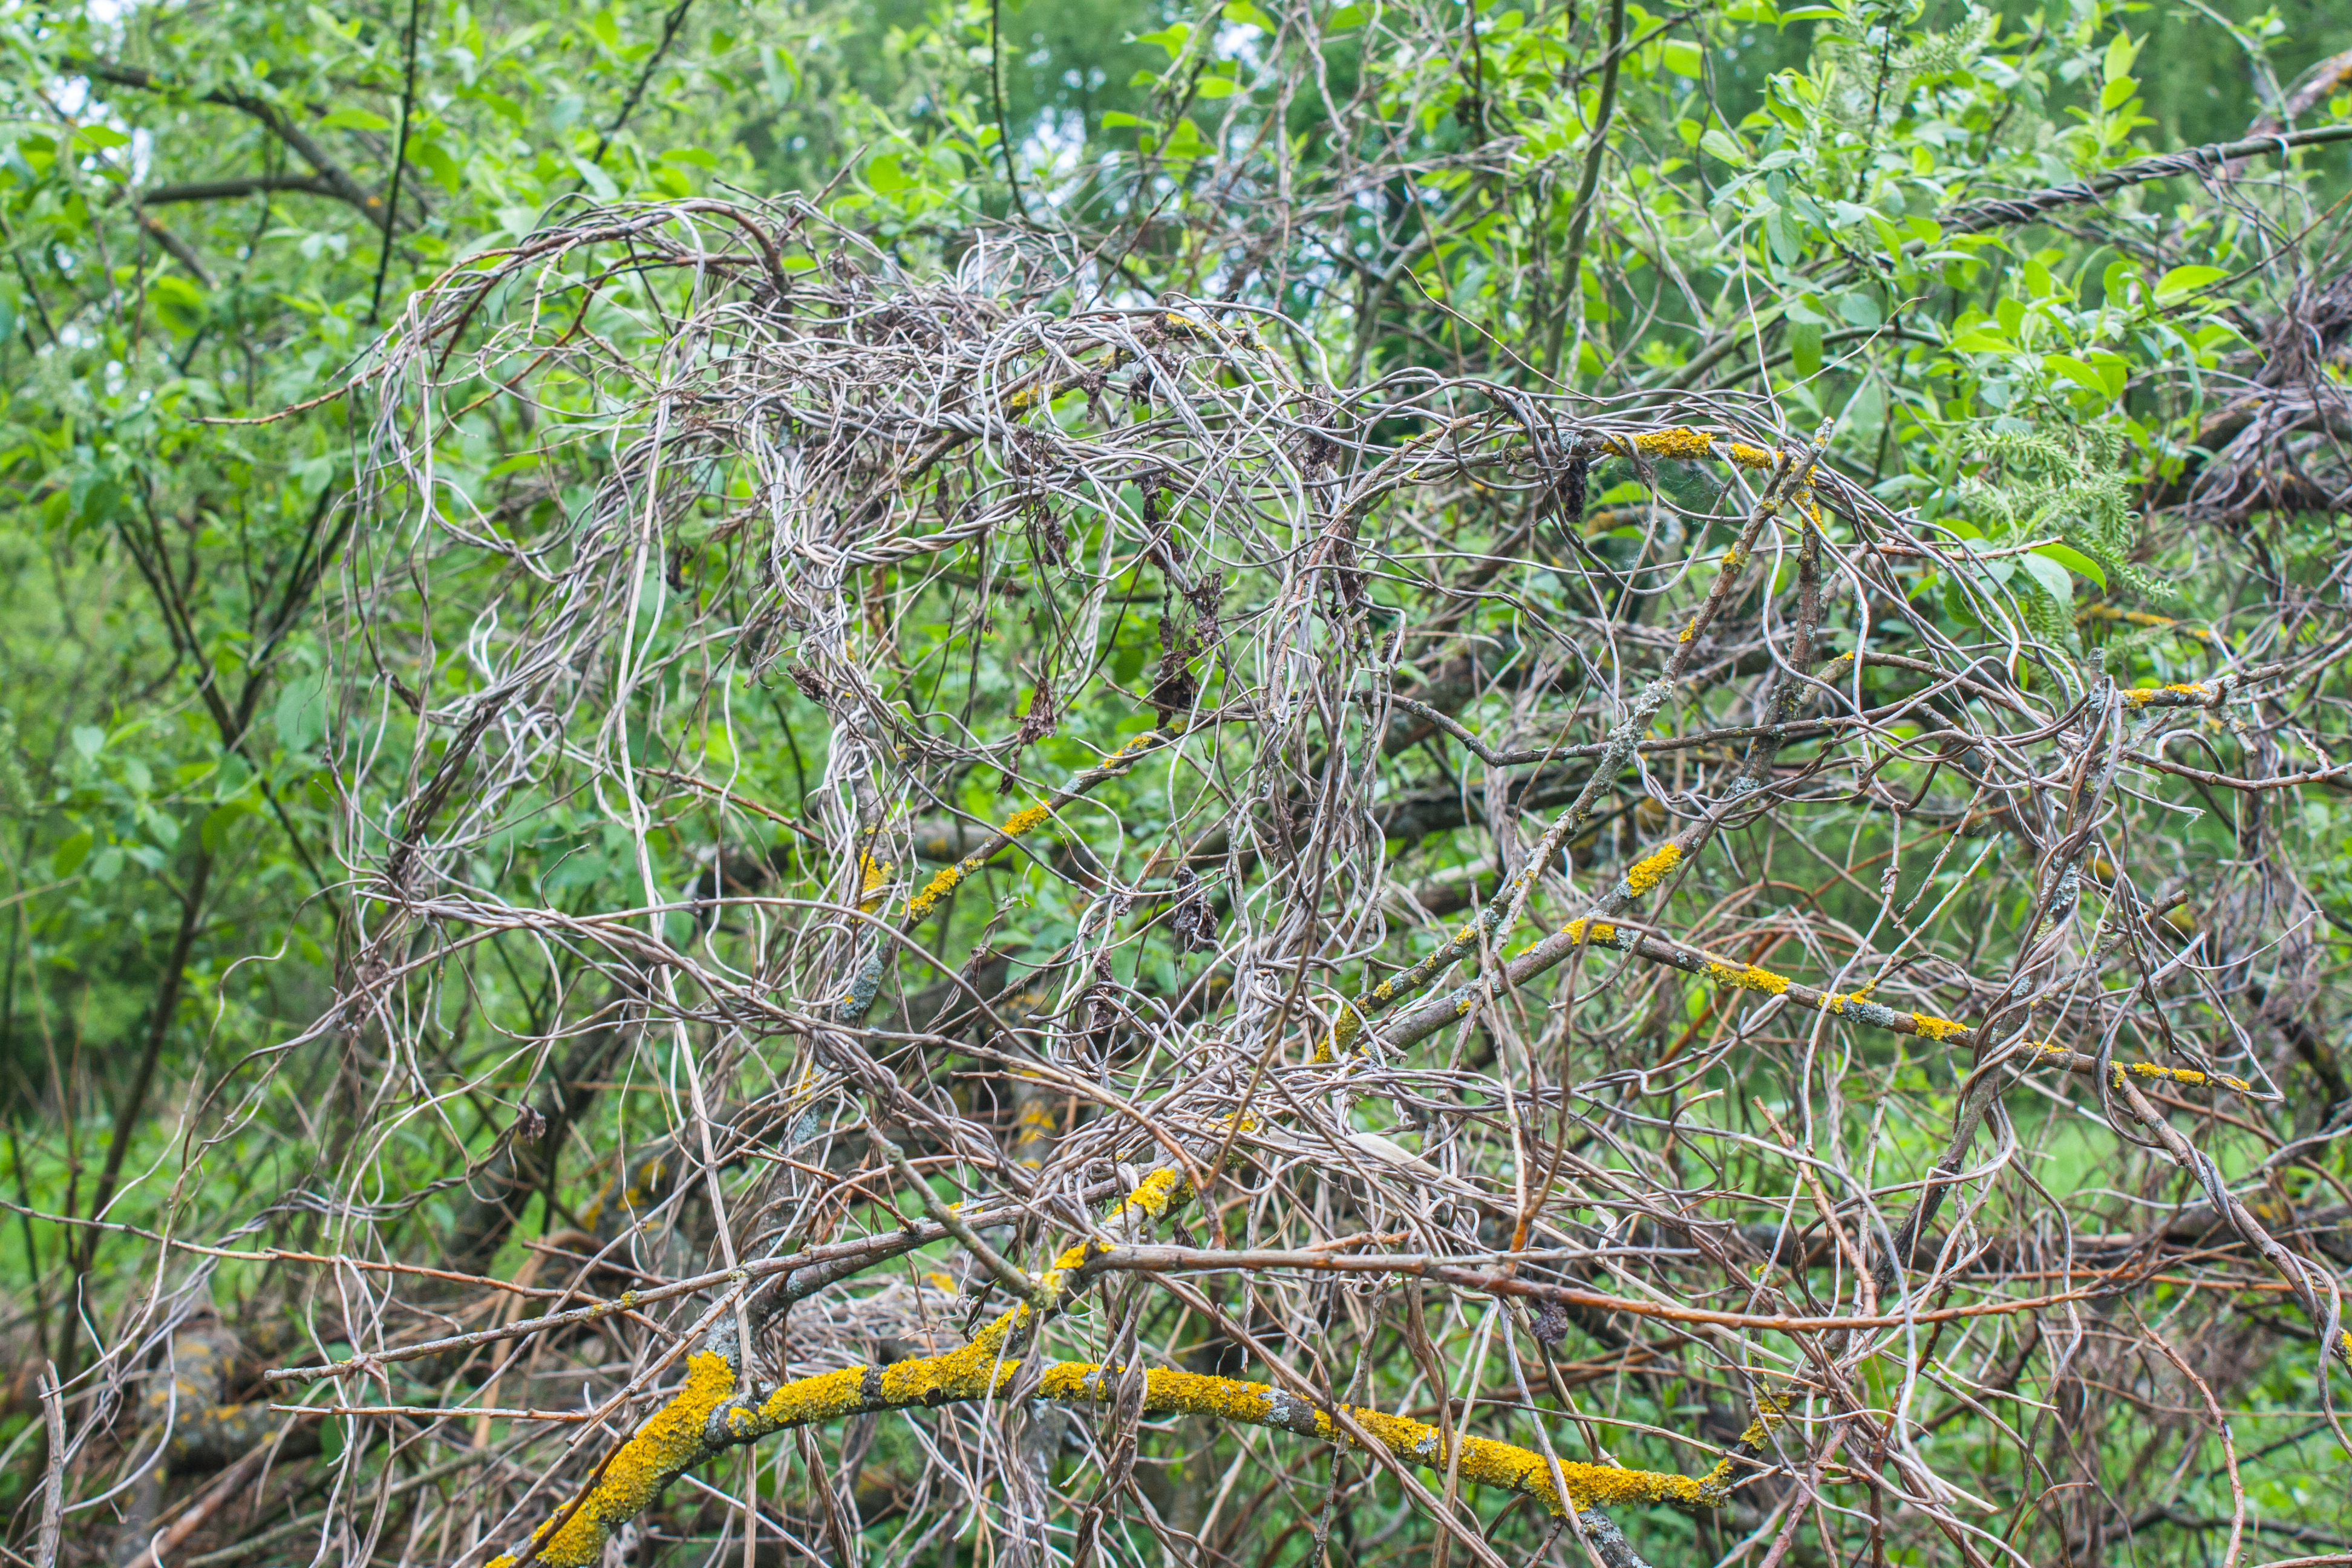
bush, tree, vegetation, plant, branch, woody plant, plant community, twig, grass, forest, wildlife, flower